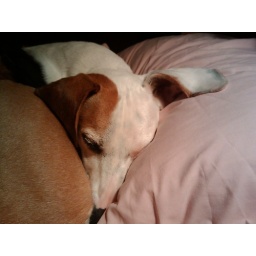
Daddy's going to have to move some puppies if he wants to sleep in bed tonight. :)